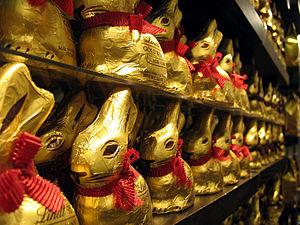
Lindt & Sprüngli AG est un fabricant de chocolat ayant son siège social à Kilchberg dans le canton de Zurich en Suisse.